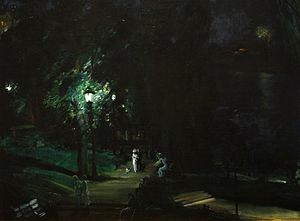
Un piéton est une personne se déplaçant à pied, en marchant ou en courant, par opposition à celui qui utilise un véhicule : il s'agit donc d'un mode de transport dit « doux ». Sa vitesse est de l'ordre du mètre par seconde. En 2012, le record de la marche athlétique sur 50 km de route est de 3 h 42 soit 13,5 km/h de moyenne.